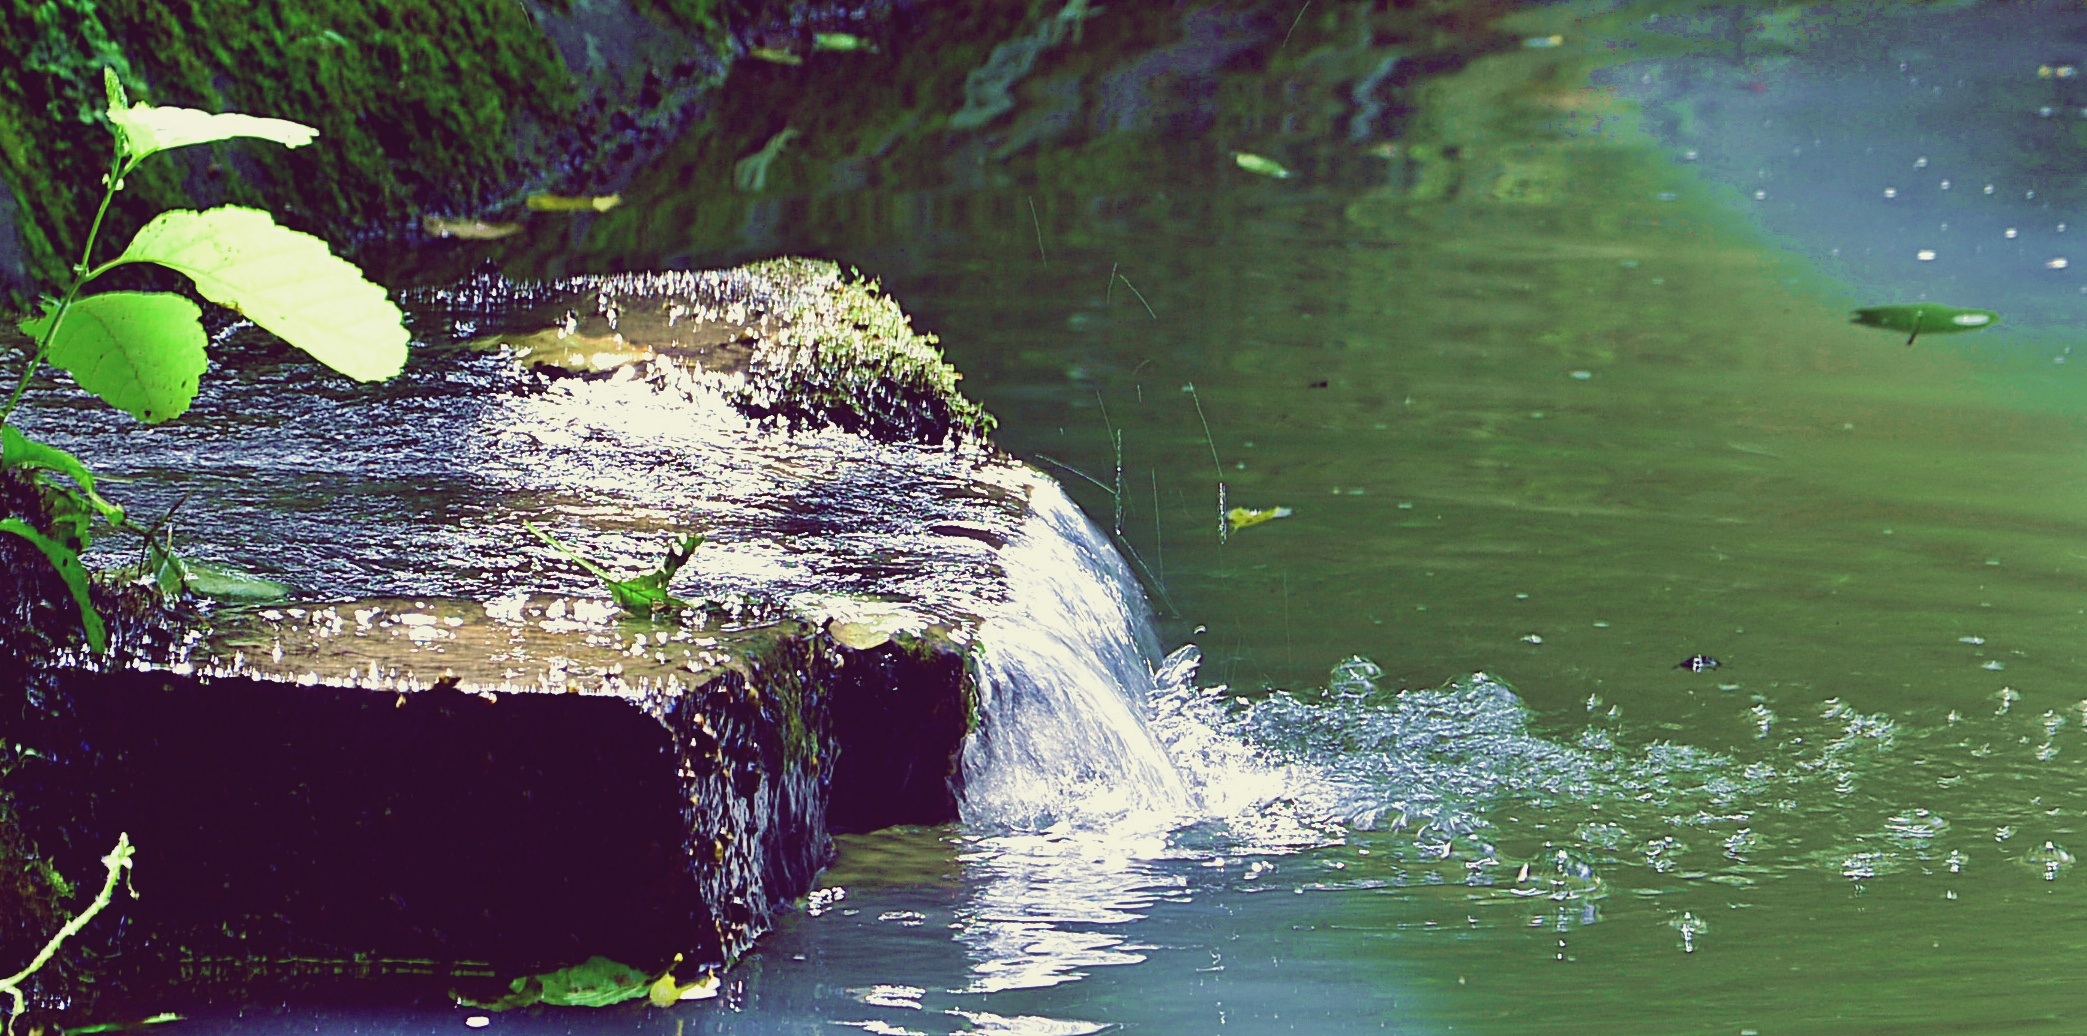
sea, tree, water, nature, forest, rock, river, pond, stream, green, reflection, jungle, source, water feature